Josip Vancaš

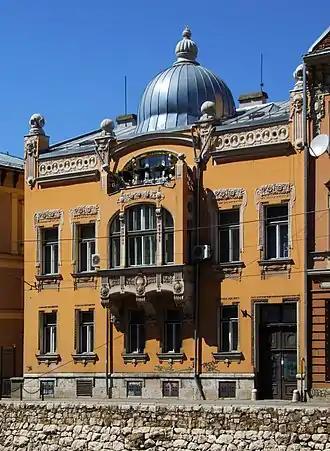
Ješua D. Salom Mansion in Sarajevo (1901)

Although he worked mostly in the territory of Bosnia and Herzegovina, as shown by the list of his works, he realized part of his work in Croatia. Working on various projects financed mostly by the Croatian Government, Vancaš became known alongside Herman Bollé as the most important designer of sacred buildings in Croatia in the last decades of the 19th and early 20th centuries. He designed equally in the Neo-Gothic, Neo-Romanesque, Neo-Renaissance, rarely in the Neo-Byzantine and Neo-Baroque style, and since the end of the 19th century he turned to the secessionist style.